I'll See You in My Dreams (2015 film)

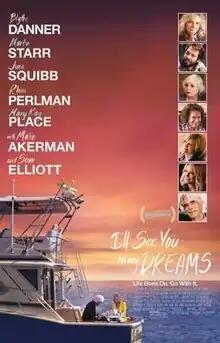
Theatrical release poster

I'll See You in My Dreams is a 2015 American comedy-drama film directed, co-written, and co-produced by Brett Haley. It stars Blythe Danner, Martin Starr, Sam Elliott, Malin Åkerman, June Squibb, Rhea Perlman, and Mary Kay Place.